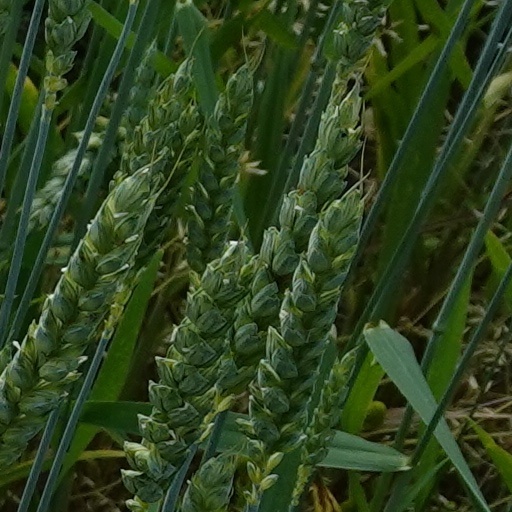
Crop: wheat